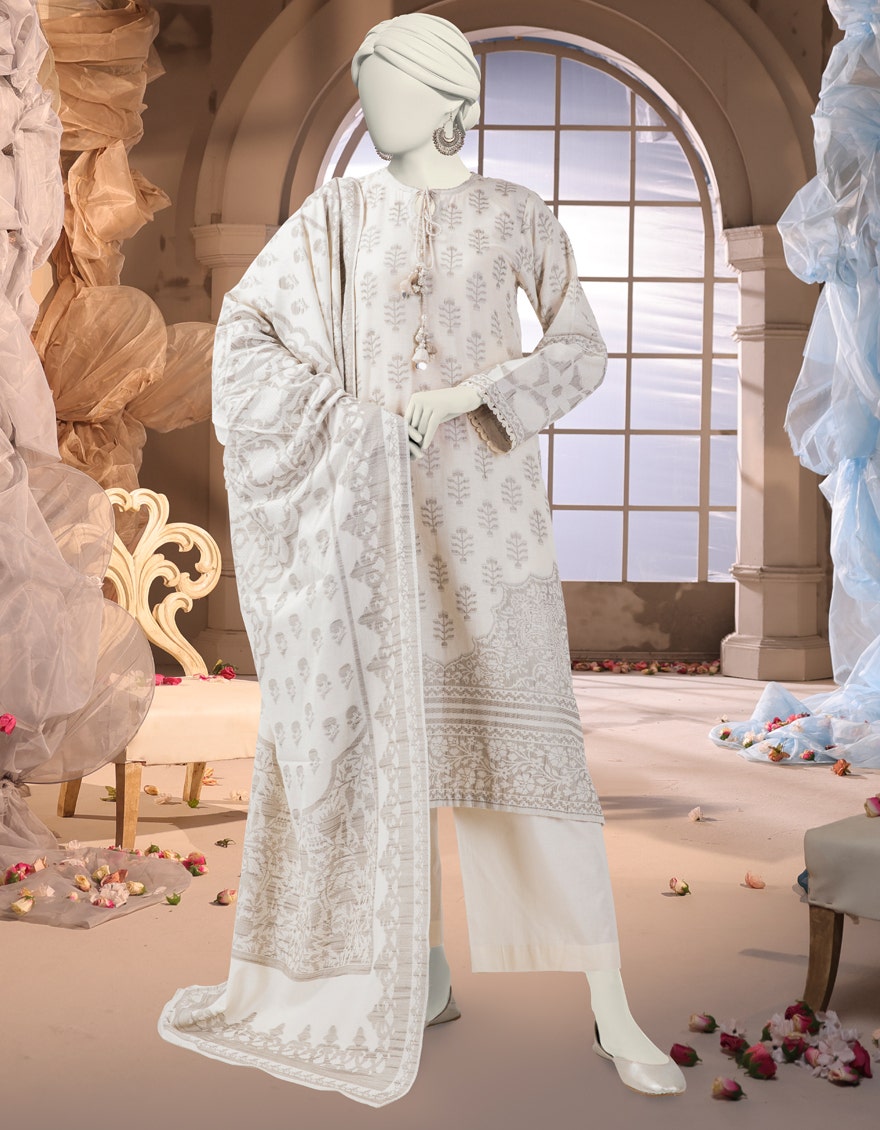
cream embroidered salwar suit